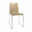
Label: chair